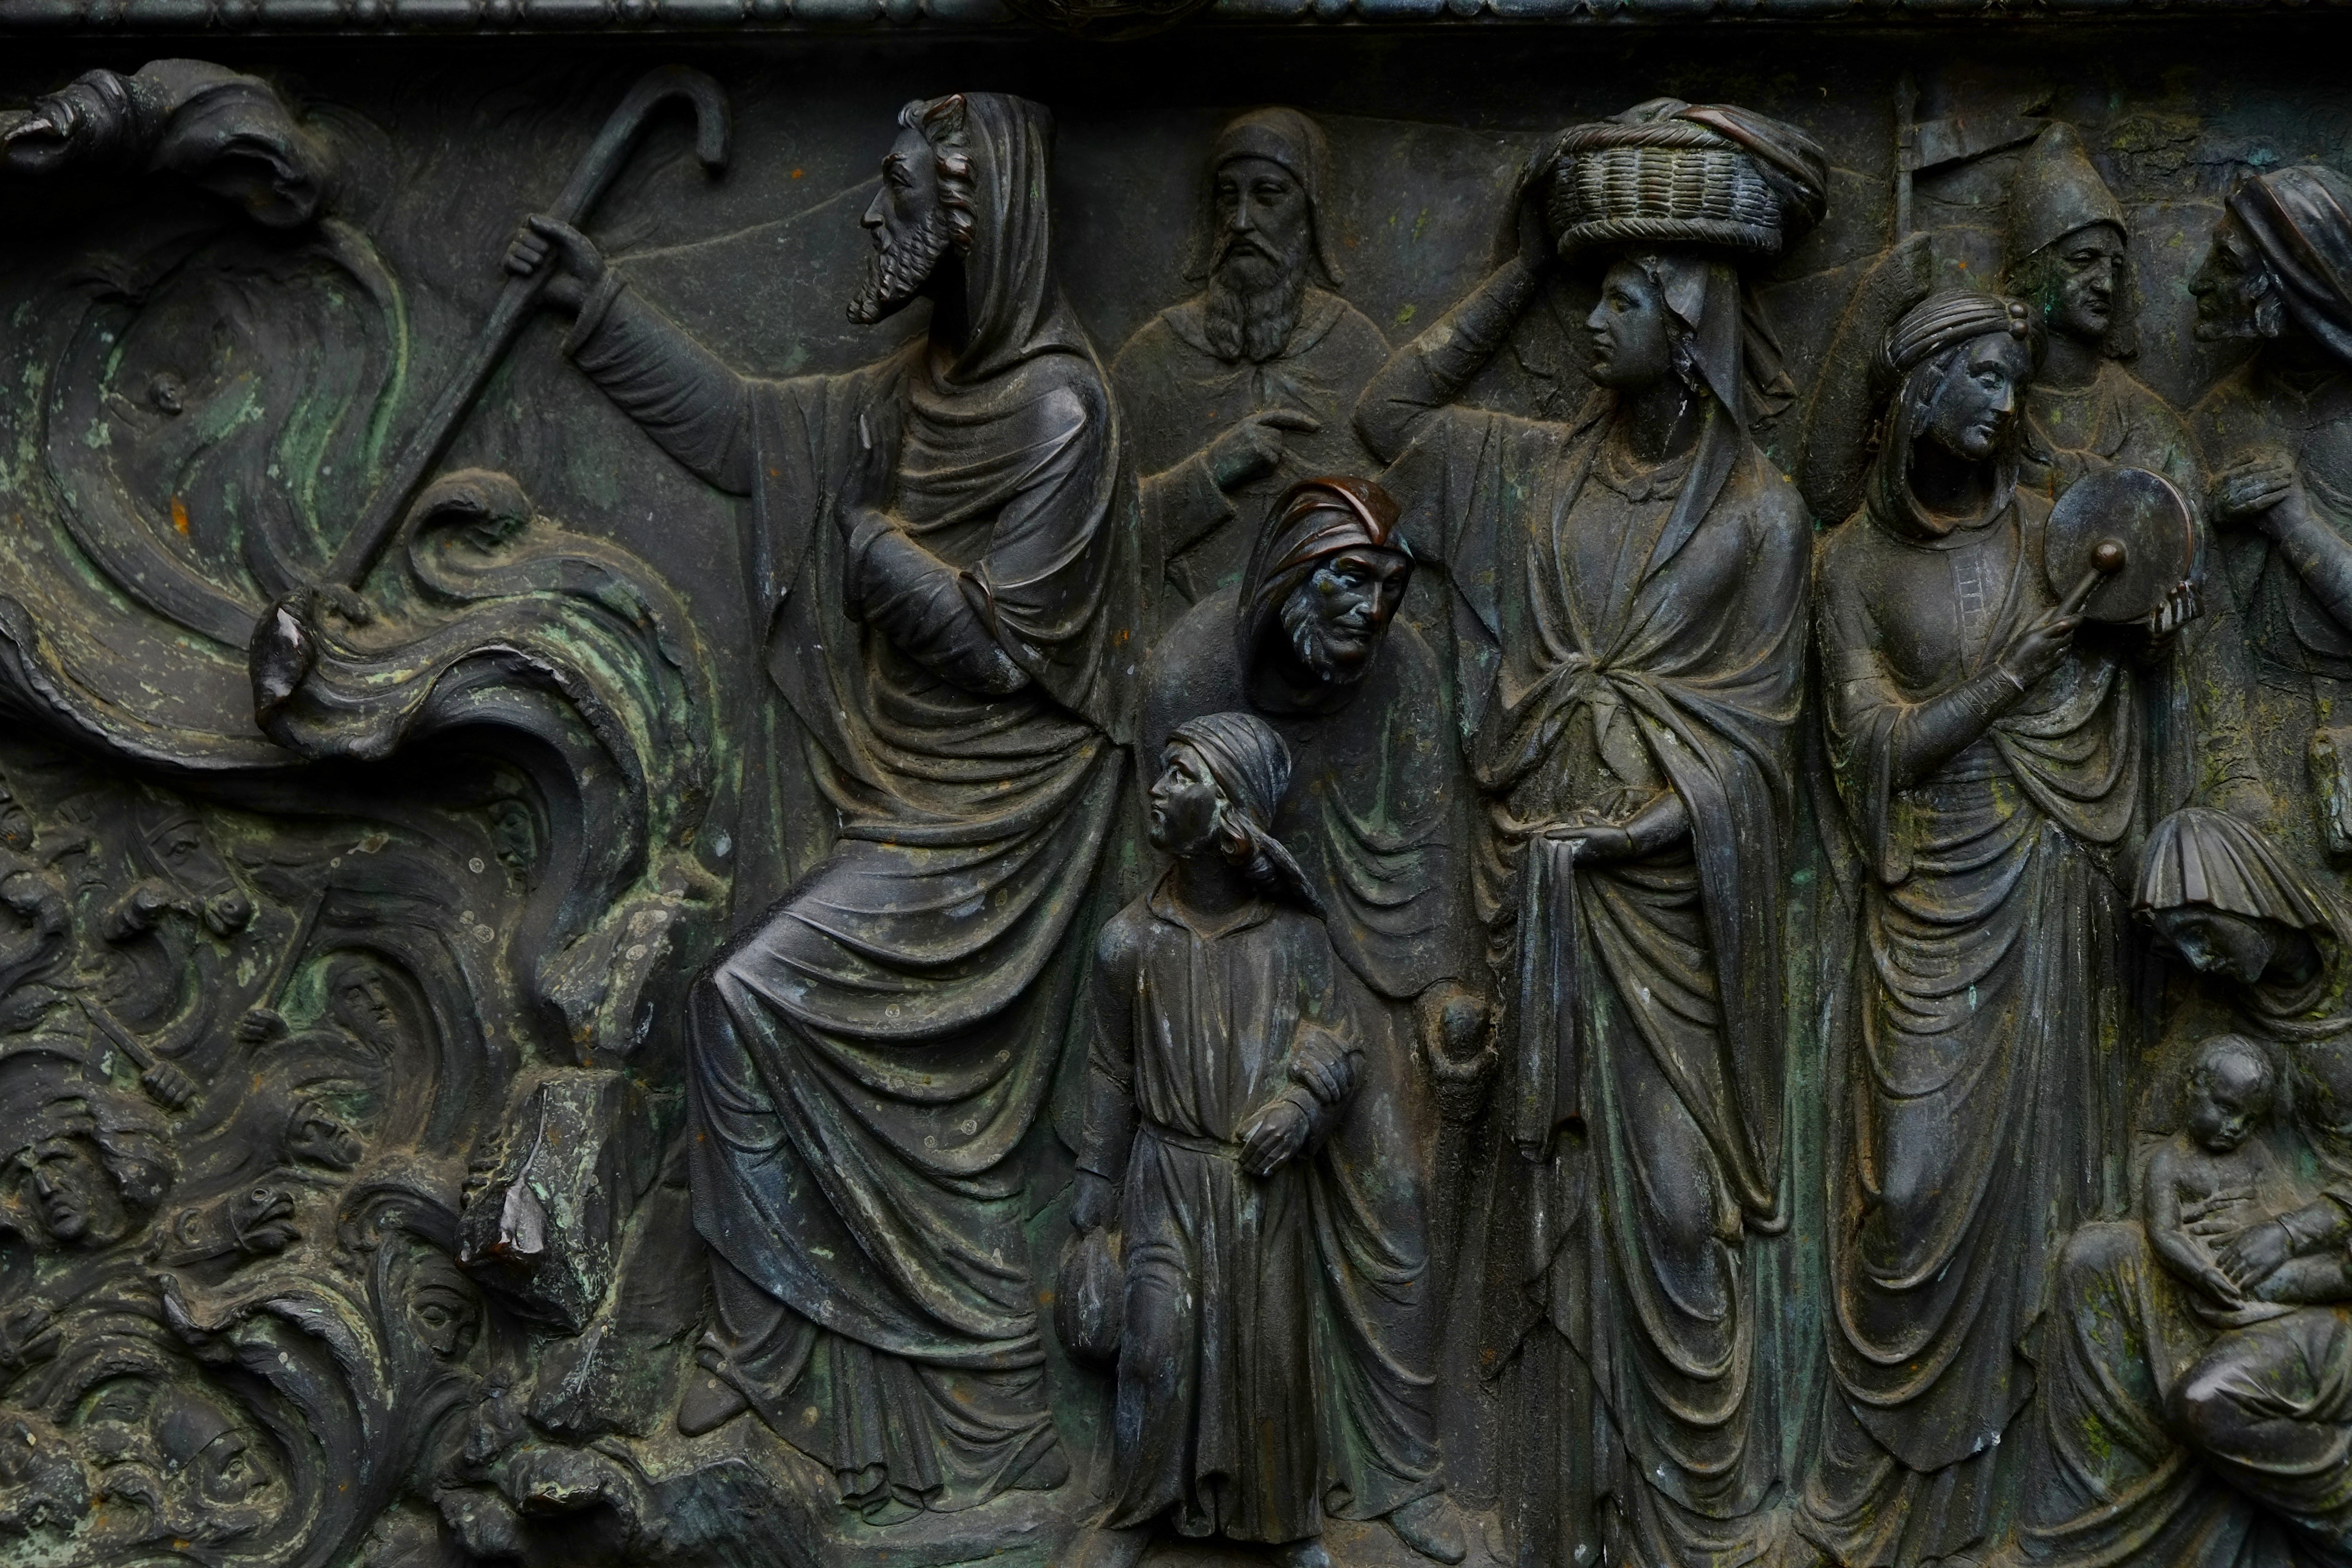
building, monument, statue, religion, facade, church, cathedral, christian, bible, places of interest, old town, sculpture, capital, art, temple, christianity, image, carving, dom, relief, input, historically, mythology, lower saxony, bremen, archaeological site, stone carving, bremer dom, ancient history